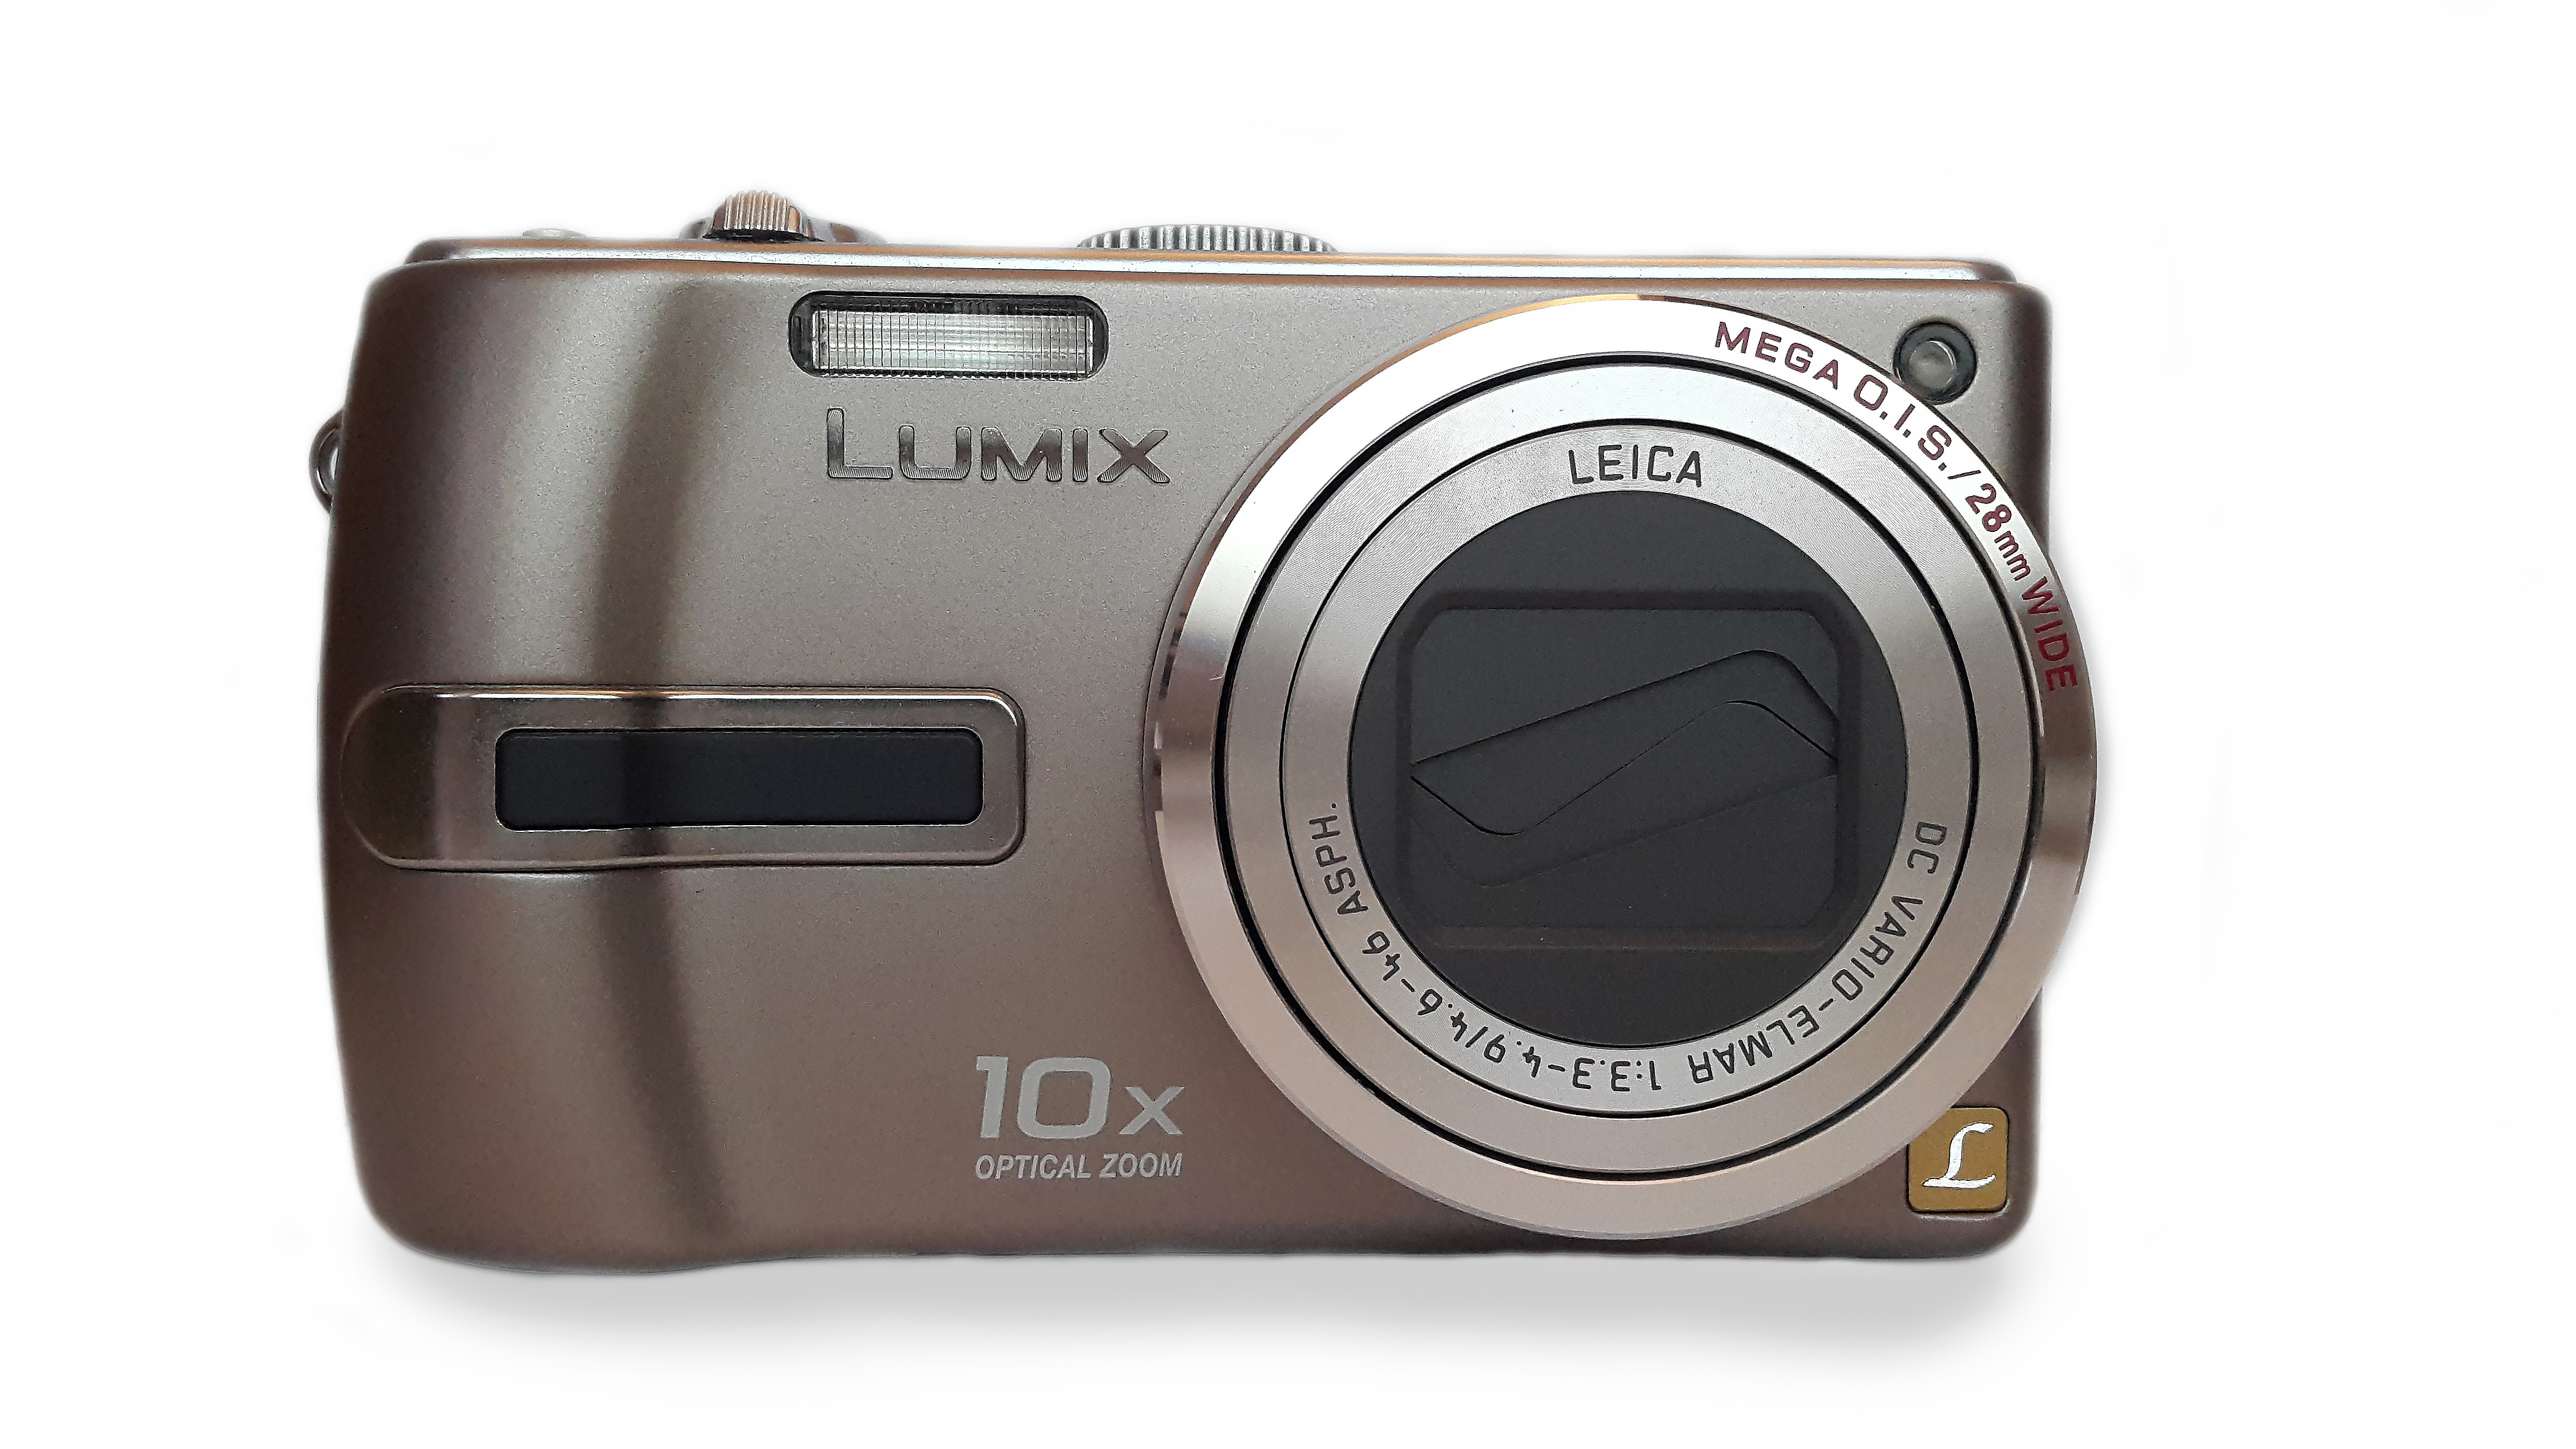
technology, camera, photography, photographer, photo, lens, photographic equipment, recording, digital camera, digital, photograph, lumix, camera lens, leica, photo camera, photo accessories, cameras optics